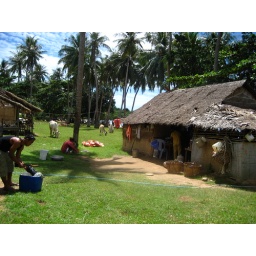
Rith breaking ice into a cooler of beers and the lady in red plucking a chicken in front of our huts